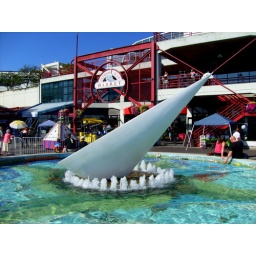
Lonsdale Quay in North Vancouver outdoor plaza with public market sign and marine-themed water fountain